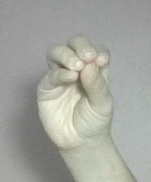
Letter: ha